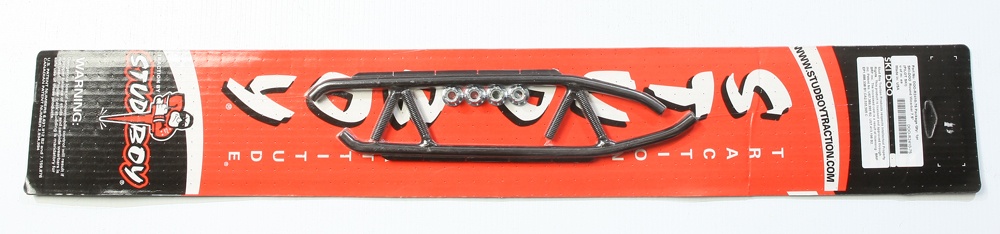
ROUND BARS 7.5" DOO-R2410-75
Part Number: DOO-R2410-75 Fitments 2011 Ski-Doo Expedition LE 1200 4-TEC 154" 2012 Ski-Doo Expedition LE 1200 4-TEC 154" 2013 Ski-Doo Expedition LE 1200 4-TEC 154" 2014 Ski-Doo Expedition LE 1200 4-TEC 154" 2015 Ski-Doo Expedition LE 1200 4-TEC 154" 2016 Ski-Doo Expedition LE 1200 4-TEC 154" 2011 Ski-Doo Expedition LE 600 HO E-TEC 154" 2012 Ski-Doo Expedition LE 600 HO E-TEC 154" 2013 Ski-Doo Expedition LE 600 HO E-TEC 154" 2014 Ski-Doo Expedition LE 600 HO E-TEC 154"
Brand: WPS
Category: Sporting Goods > Outdoor Recreation > Winter Sports & Activities > Skiing & Snowboarding > Ski & Snowboard Tuning Tools > Ski & Snowboard Wax Removers